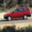
Label: automobile